Bob Sapp

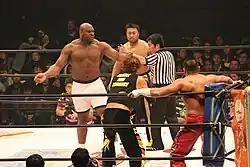
Sapp (left) and Toshiaki Kawada looking at their opponents prior to a match in Hustle.

Shortly after, Sapp returned to MMA format for Hero's, where he was pitted against Russian sumo wrestler Alan Karaev. With Sapp's former opponent Akebono in attendance, Karaev surprised the American with aggression and a quick takedown to mount, but Sapp managed to get out after a failed rear naked choke attempt and hold his own mount for a longer time. Restarted the fight on the feet, Sapp knocked Karaev out with a left jab.